Carnival Cruise Line

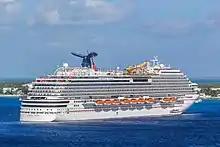
The "Carnival Magic" in Grand Cayman in 2012

Beginning in 1990, Carnival introduced the popular "Fantasy" class, beginning with the "Fantasy", and completed with the eighth in the class "Paradise" in 1998. When completed, the Fantasy was one of the largest ships at the time and had the largest atrium at sea. After having done design work on all the previous Carnival ships, Joe Farcus continued as the lead designer for the entire class.